Naval Base Panama Canal Zone

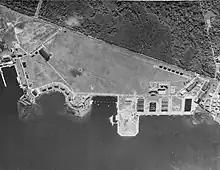
NAS Coco Solo in 1937

NAS Coco Solo had a small runway, three plane hangars, one blimp hangar, three seaplane ramps and tank farm. During the war the base added an engine test depot, a large aircraft assembly depot and a large repair depot. A new runway was built next to the Army runway. Seaplane unit VP-1 was transferred to NAS Coco Solo on 10 October 1943 operating under FAW-3.